Potugadu

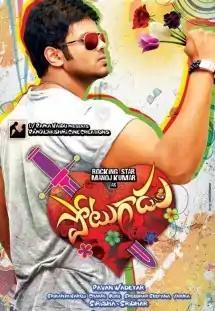
Theatrical release poster

Potugadu is a 2013 Indian Telugu language film directed by Pavan Wadeyar. It is a remake of the 2012 Kannada film "Govindaya Namaha", also directed by Wadeyar with starring Komal. It was produced by Sirisha and Sridhar under the Ramalakshmi Cine Creations banner. The film has four heroines, Sakshi Chowdhary, Simran Kaur Mundi, Rachel and Anupriya Goenka. Achu scored the music, and two tunes from the Kannada film - including the "Pyarge Aagbittaite" - were used in the Telugu version. The shooting was wrapped up in a single extensive schedule and the post-production work was simultaneously in progress. Reportedly "Potugadu" was going to be the biggest movie in terms of budget in Manoj's career. The film released on 14 September 2013 and was commercially successful at the box office.